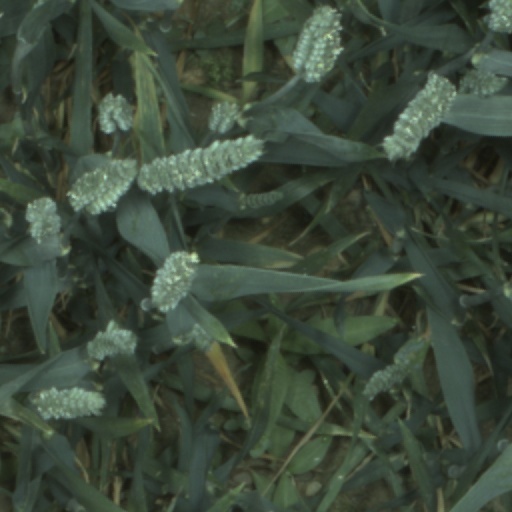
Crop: wheat